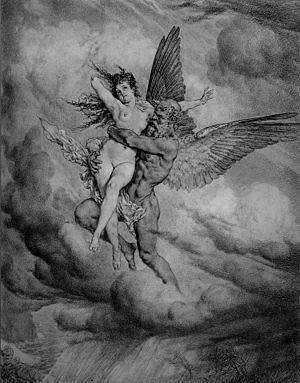
Heinrich Lossow est un peintre allemand. Heinrich Lossow est le fils du sculpteur Arnold Hermann Lossow et le frère du peintre animalier Friedrich Lossow. Comme ce dernier, il fait ses études à l'académie de Munich dans l'atelier de Piloty et s'est formé au cours de différents voyages. Peintre de genre, il puise son inspiration en grande partie dans le style rococo.